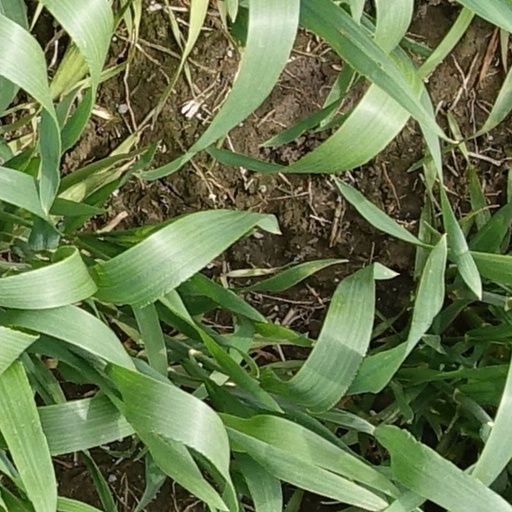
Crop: wheat